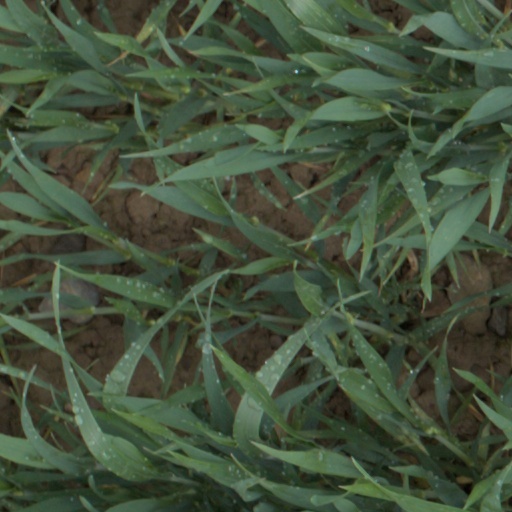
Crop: wheat